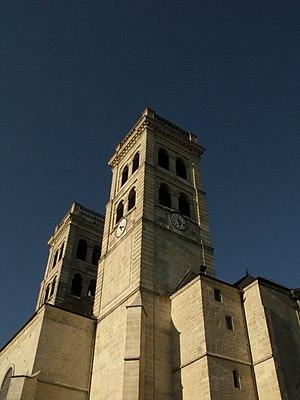
La cathédrale Notre-Dame de Verdun est une cathédrale catholique romaine située à Verdun, dans le département de la Meuse en région Grand Est. Siège épiscopal du diocèse de Verdun, elle est élevée à la dignité de basilique par le pape Pie XII en 1947.